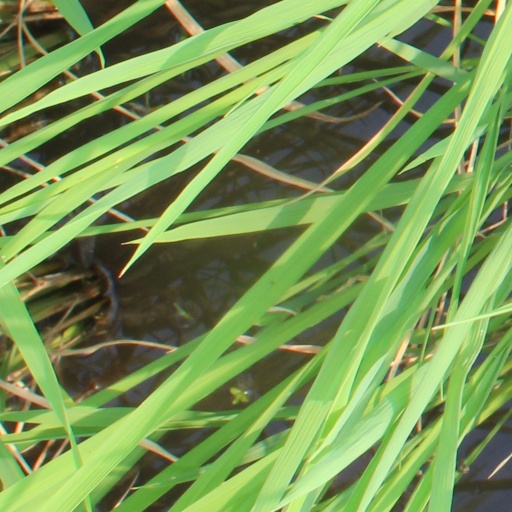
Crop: rice